Mercedes-Benz Sprinter

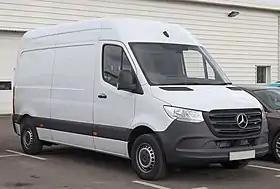
Mercedes-Benz Sprinter (Third generation)

The Mercedes-Benz Sprinter is a light commercial vehicle (van) built by Mercedes-Benz Group AG of Stuttgart, Germany as a large van, chassis cab, minibus, and pickup truck. In the past, the Sprinter had been sold under the Mercedes-Benz, Dodge, and Freightliner nameplates. In the U.S., it was built from complete knock down (CKD) kits by Freightliner. Re-badged and re-engined Sprinters were also sold by Volkswagen Commercial Vehicles as the Volkswagen LT and the Volkswagen Crafter. They are now primarily marketed by Mercedes-Benz.